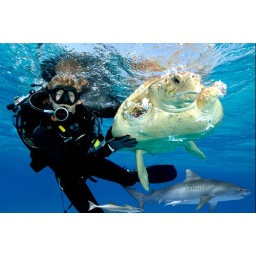
Luke Tipple holds a green turtle after it was attacked by a Tiger Shark